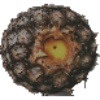
Label: pineapple